Giacomo Meyerbeer

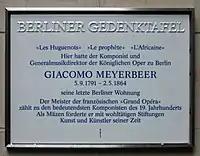
, 6a, Berlin-Mitte, Germany

Meyerbeer's operas consistently enjoyed enormous popularity during his lifetime, and the verdict of (the then pro-Meyerbeer) Wagner in 1841, when the Paris Opéra was vainly awaiting "Le prophète" and "L'Africaine", was not atypical: